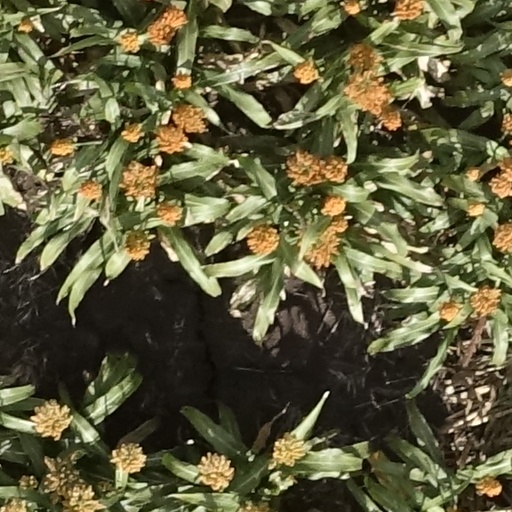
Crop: sorghum